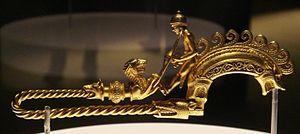
La fibule de Braganza ou fibule Flannery est une exceptionnelle fibule en or du type à pied long. Elle est probablement l'œuvre d'un artisan grec pour un commanditaire ibérique. Son iconographie, en particulier l'armement du personnage représenté, permet de la dater de la fin du IIIᵉ siècle av. J.-C., voire du début du IIᵉ siècle av. J.-C. Elle est, depuis 2001, la propriété du British Museum où elle est exposée.
La fibule est une agrafe, généralement en métal, qui sert à fixer les extrémités d'un vêtement. Elle est généralement considérée comme l'ancêtre de l'épingle de sûreté. Les premières fibules apparaissent au Bronze final.